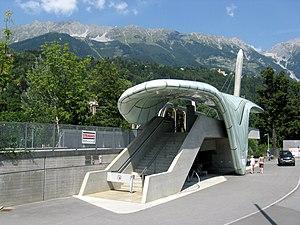
Le Hungerburgbahn est un funiculaire situé à Innsbruck en Autriche qui permet de relier le centre-ville au quartier de Hungerburg situé dans les hauteurs de la ville. Il fut inauguré en 2007 et remplace un ancien funiculaire sur une partie de son tracé. La ligne du Hungerburgbahn présente plusieurs particularités. D'une part, elle est composée d'un tronçon totalement plat, de deux tunnels et d'un pont à haubans au-dessus de l'Inn. D'autre part, l'architecture des gares, conçues par l'architecte irako-britannique Zaha Hadid, est résolument contemporaine.